Texas Longhorns men's basketball

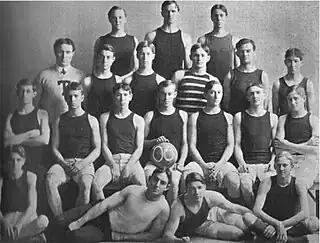
The 1906 Texas basketball team—the university's first. Founder, player, and coach Magnus Mainland appears in third row, far left. Holding the ball is team captain C. F. von Blucher.

The Texas men's basketball program began in 1906 under the direction of Scotland native Magnus Mainland, a graduate engineering student and lineman for the Texas football team who organized, coached, and played on the university's first varsity basketball team. Mainland had been a nationally known basketball player as an undergraduate student at Wheaton College (Illinois) prior to coming to UT. His Wheaton team placed second out of the three competing college basketball teams in the 1904 Summer Olympics in St. Louis, the first Olympic Games featuring the young sport (although only as a demonstration sport). Mainland was able to persuade the University Athletic Council to set aside $125 for the preparation of an outdoor basketball court on the southwest corner of Clark Field—the stadium then hosting the Texas football, baseball, and track teams—and to let him organize, coach, and play on the university's first varsity basketball team.